Answer in natural language. Which object is closer to the camera taking this photo, gray square side table or brown colour desk lisabo? Choose between the following options: brown colour desk lisabo or gray square side table
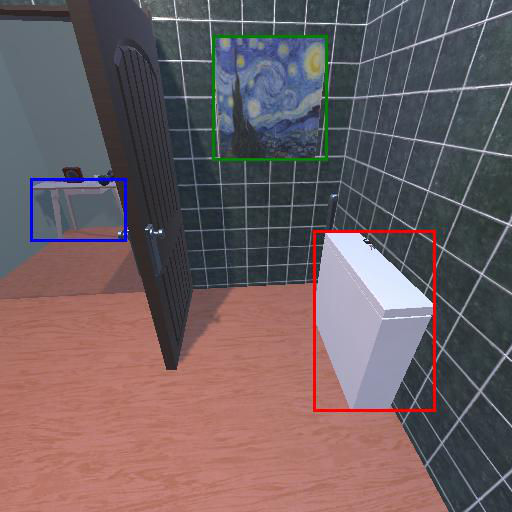
<answer>gray square side table</answer>